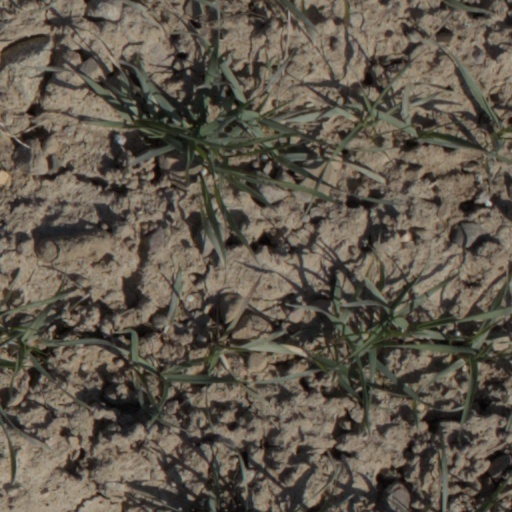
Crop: wheat